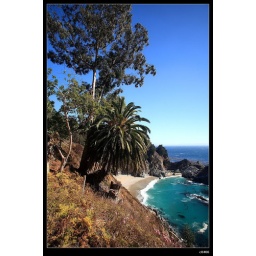
california coast is very beautiful,especial in BigSur area ,clear blue sky and water